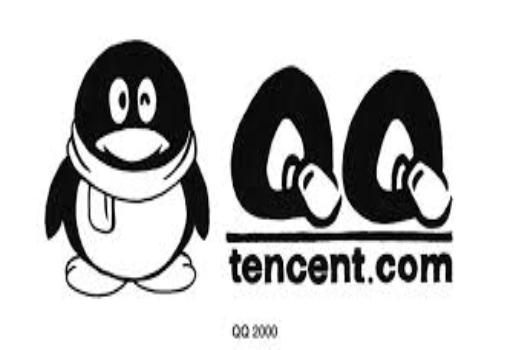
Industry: Leisure